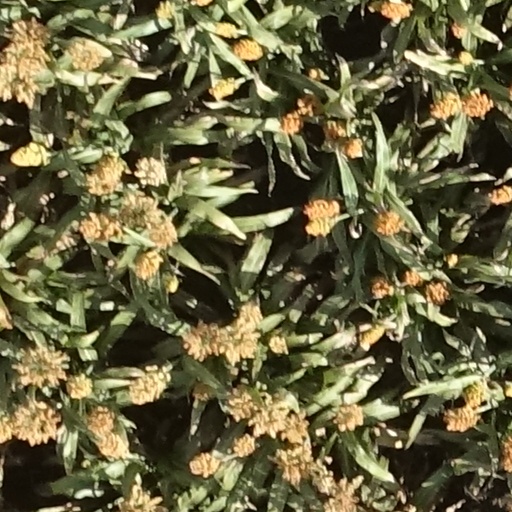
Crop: sorghum